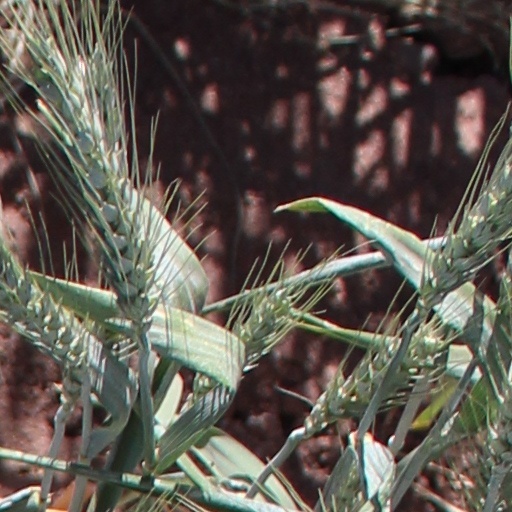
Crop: wheat